Weber State University

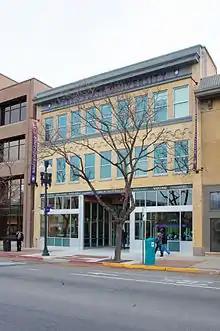
WSU Downtown

Weber State University offers more than 225 certificate and degree programs provided through 7 colleges: